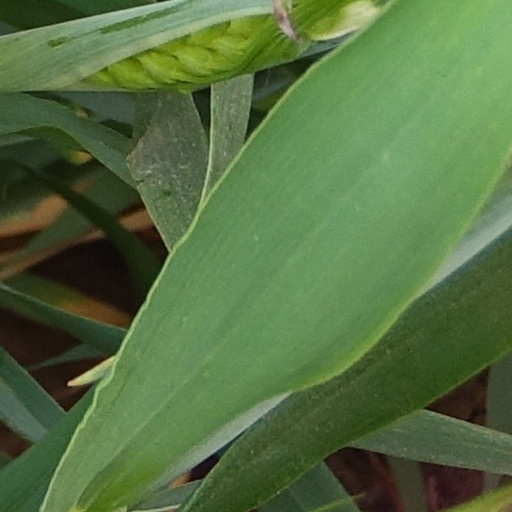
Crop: wheat